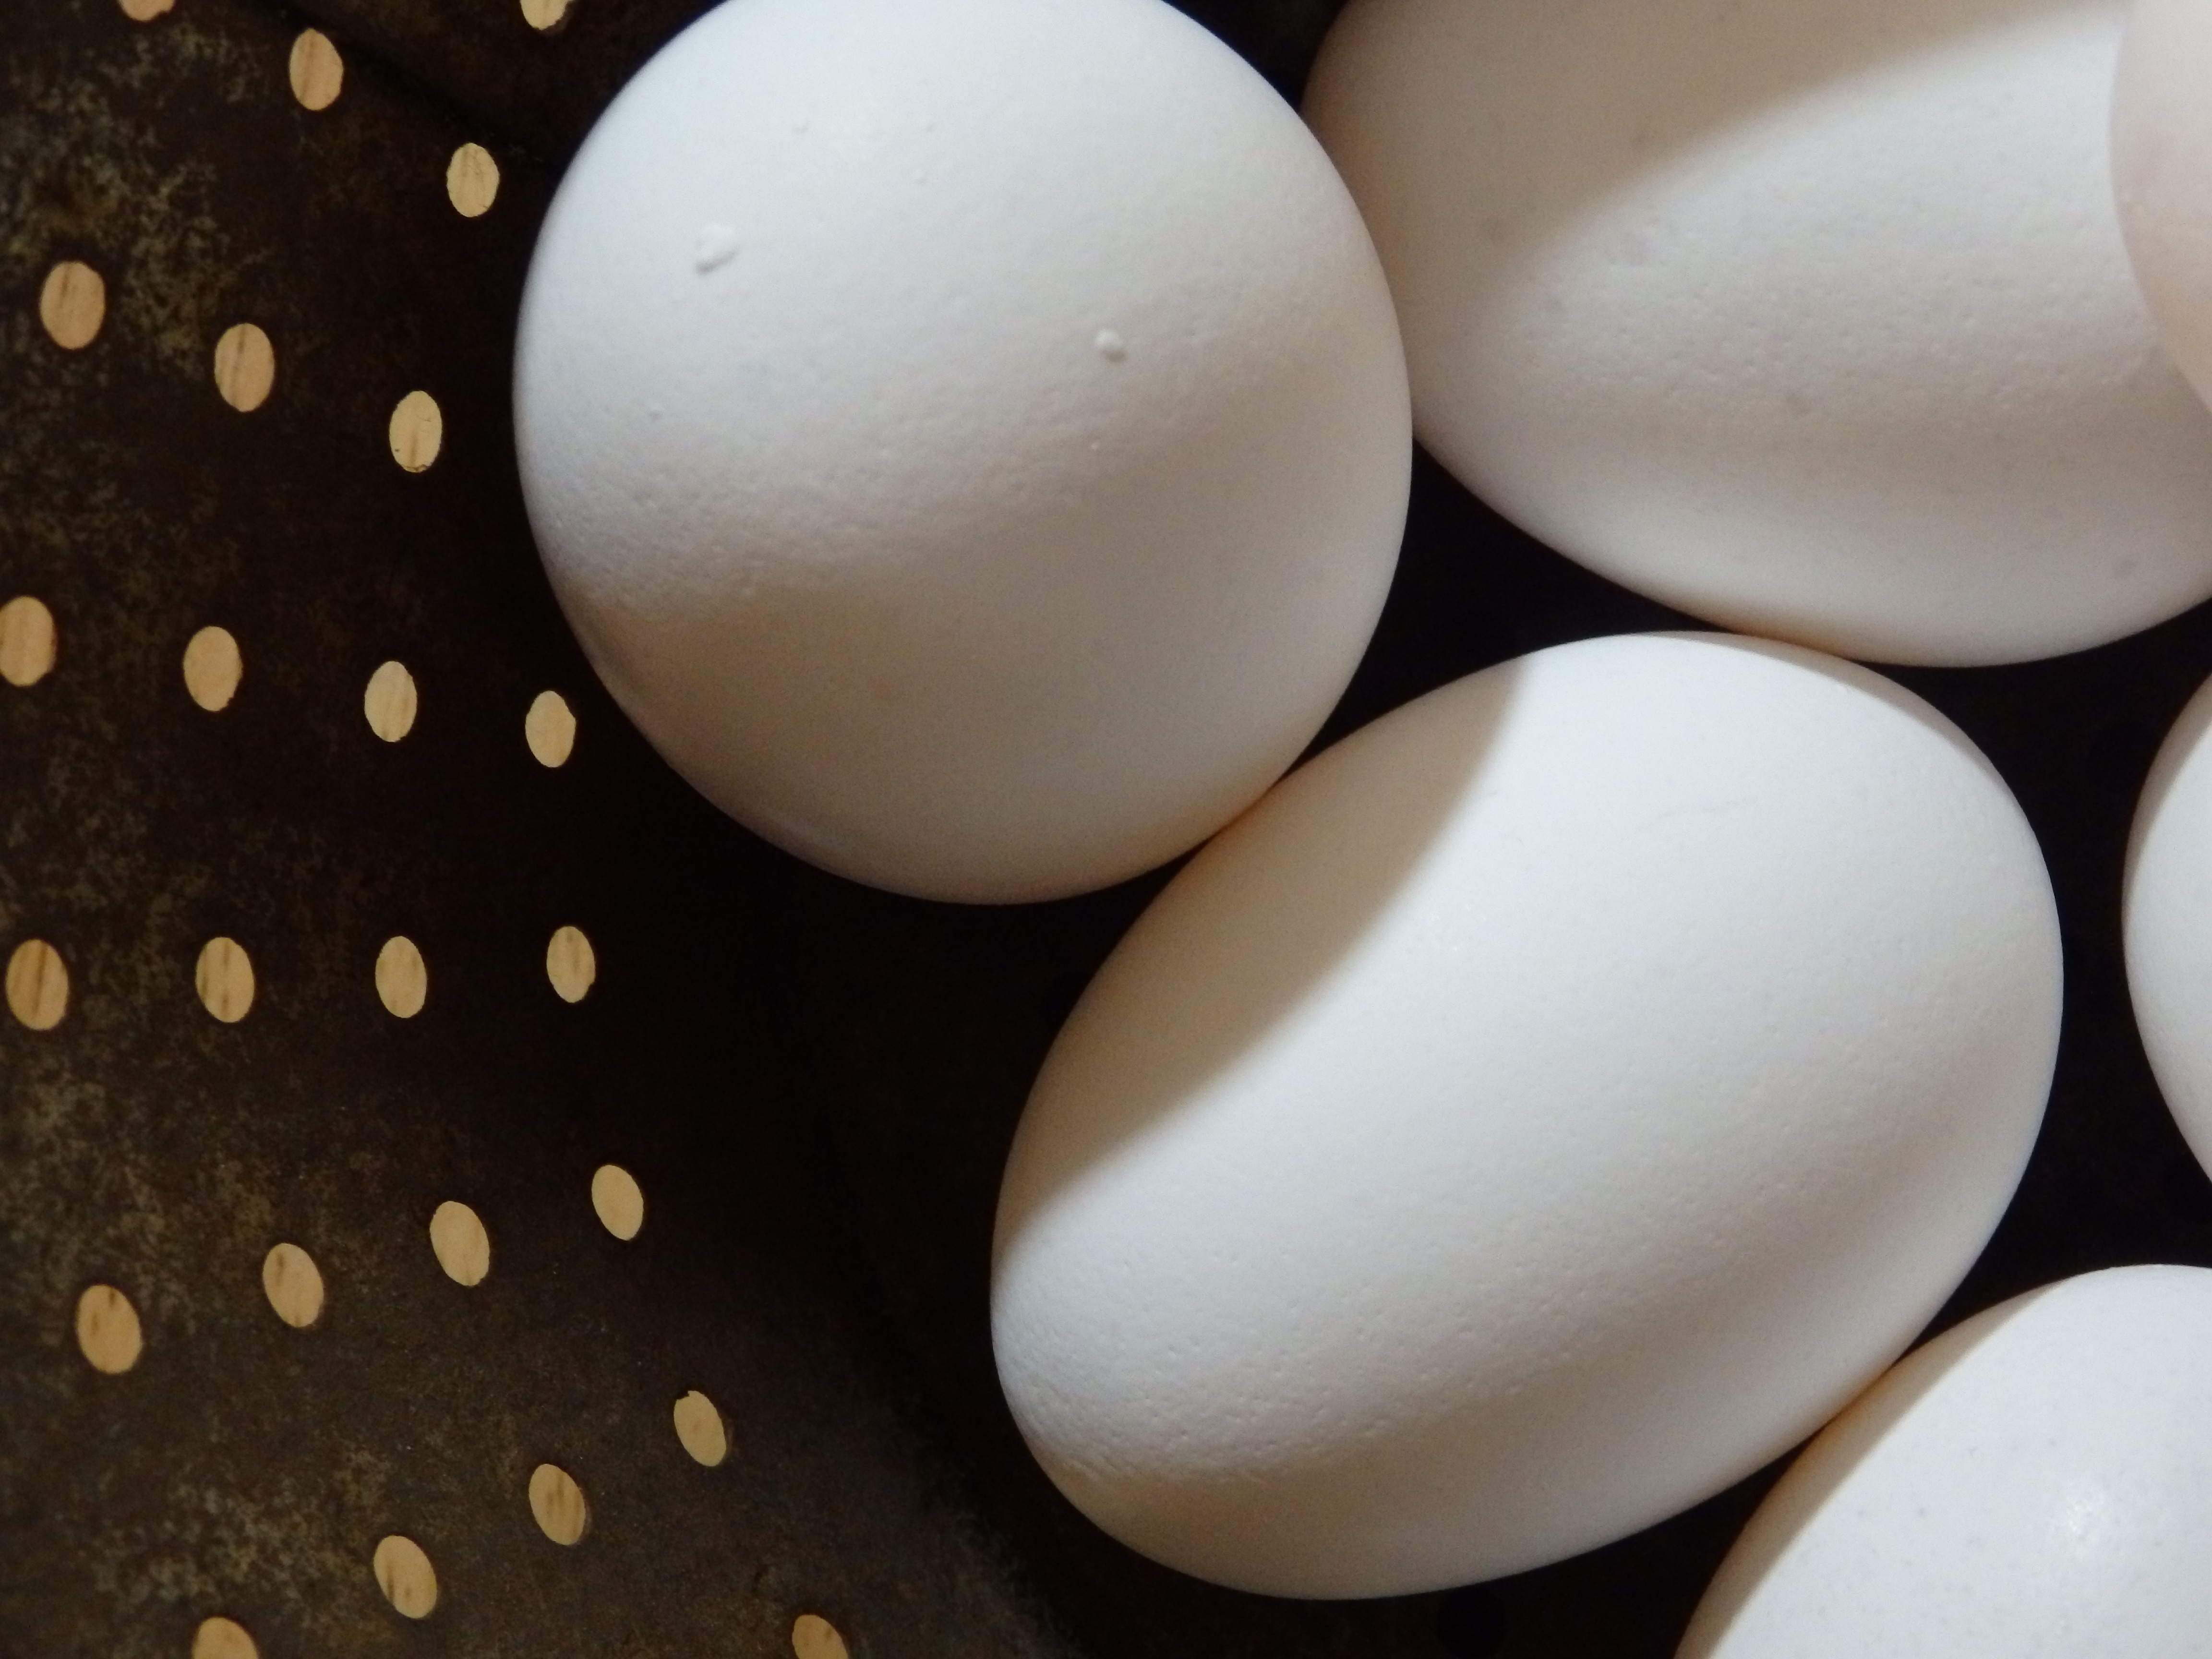
white, rustic, food, farming, egg, close up, boho, eggs